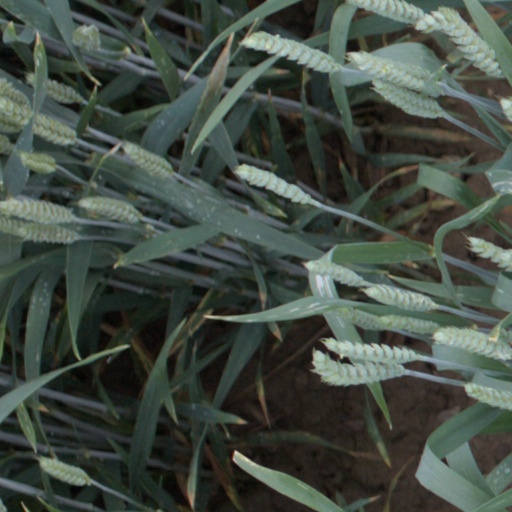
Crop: wheat